Submerged munitions

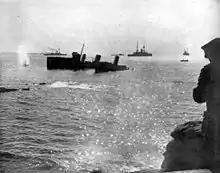
The destroyer HMS "Louis" of the Royal Navy sunk at Suvla by Ottoman artillery during the Gallipoli Campaign in 1915

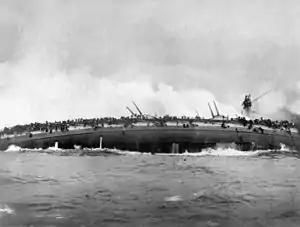
The German armored cruiser "Blücher", sinking after the Battle of Dogger Bank in 1915

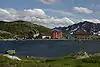
High-altitude lakes are also affected, such as "Lago della Piazza" at the Gotthard Pass at altitude in Switzerland

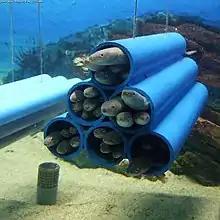
<a href="http%3A//www.ingentaconnect.com/content/mts/mtsj/2012/00000046/00000003/art00002">abstract

Often, they were deliberately submerged to dispose of them at lower cost, to prevent them from falling into enemy hands, or because they risked exploding or leaking due to their degraded state.